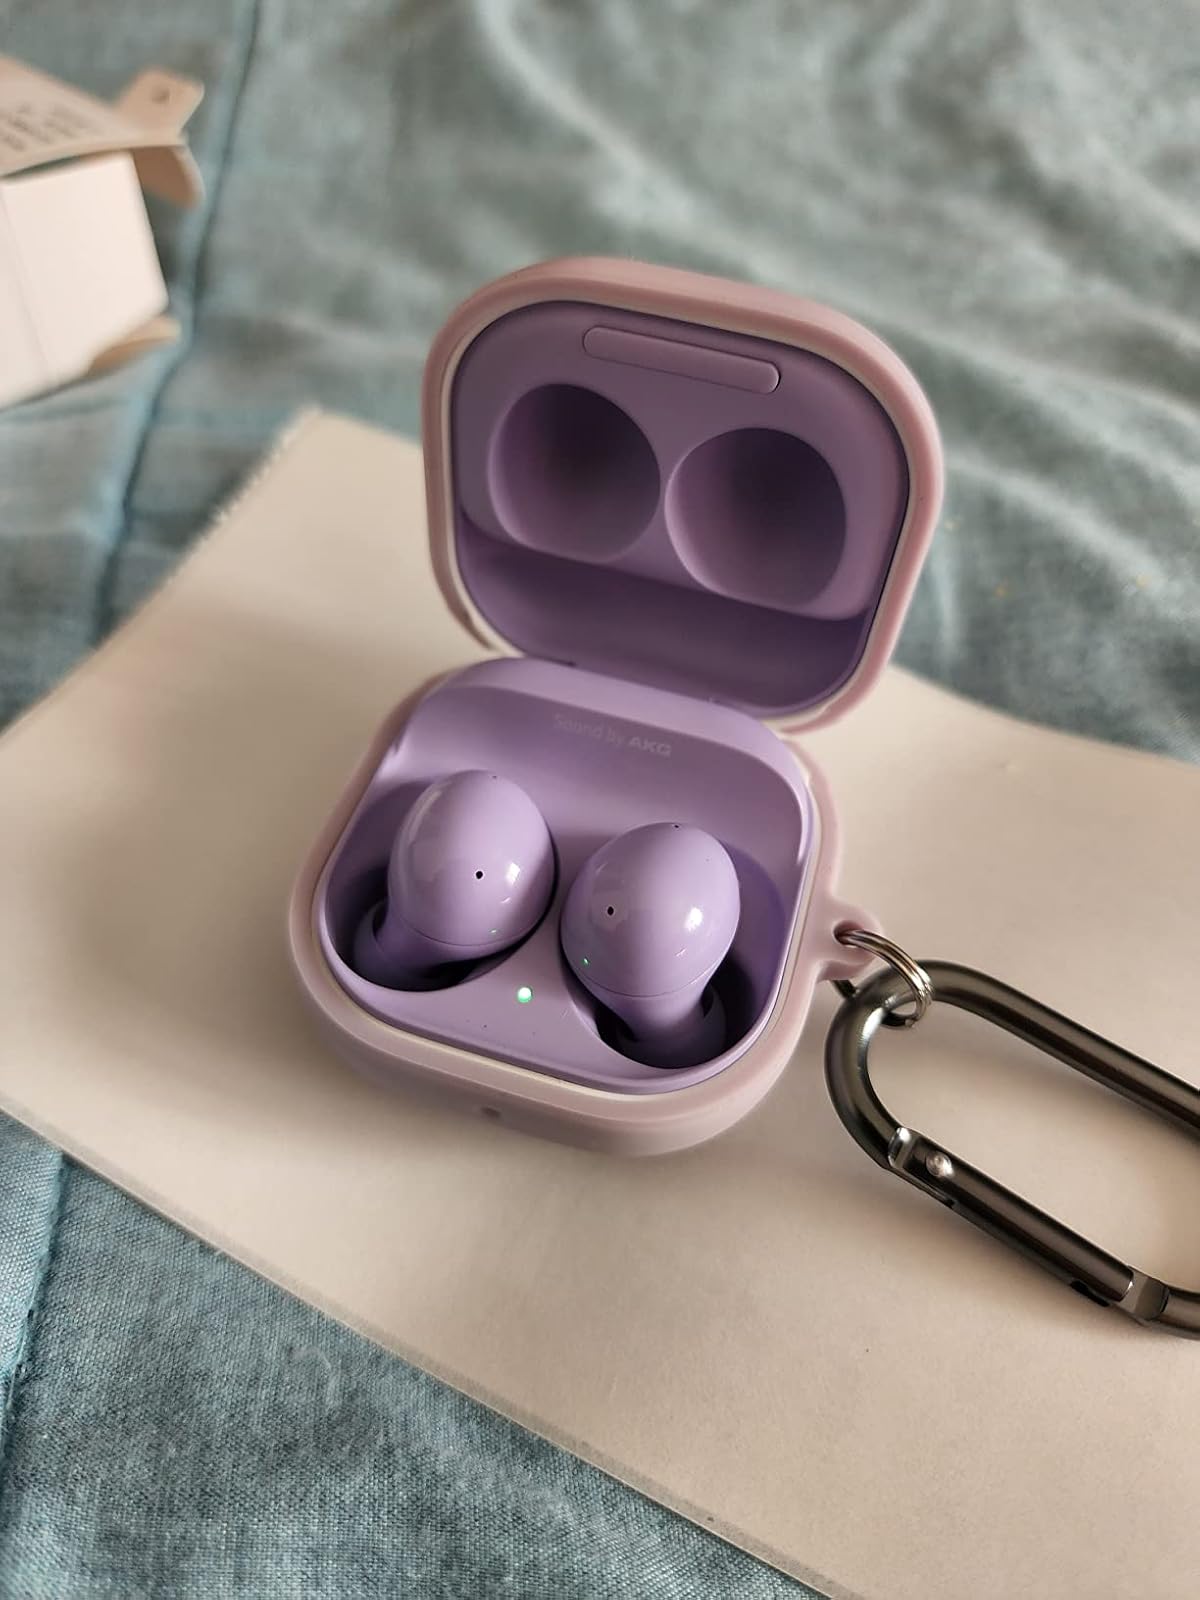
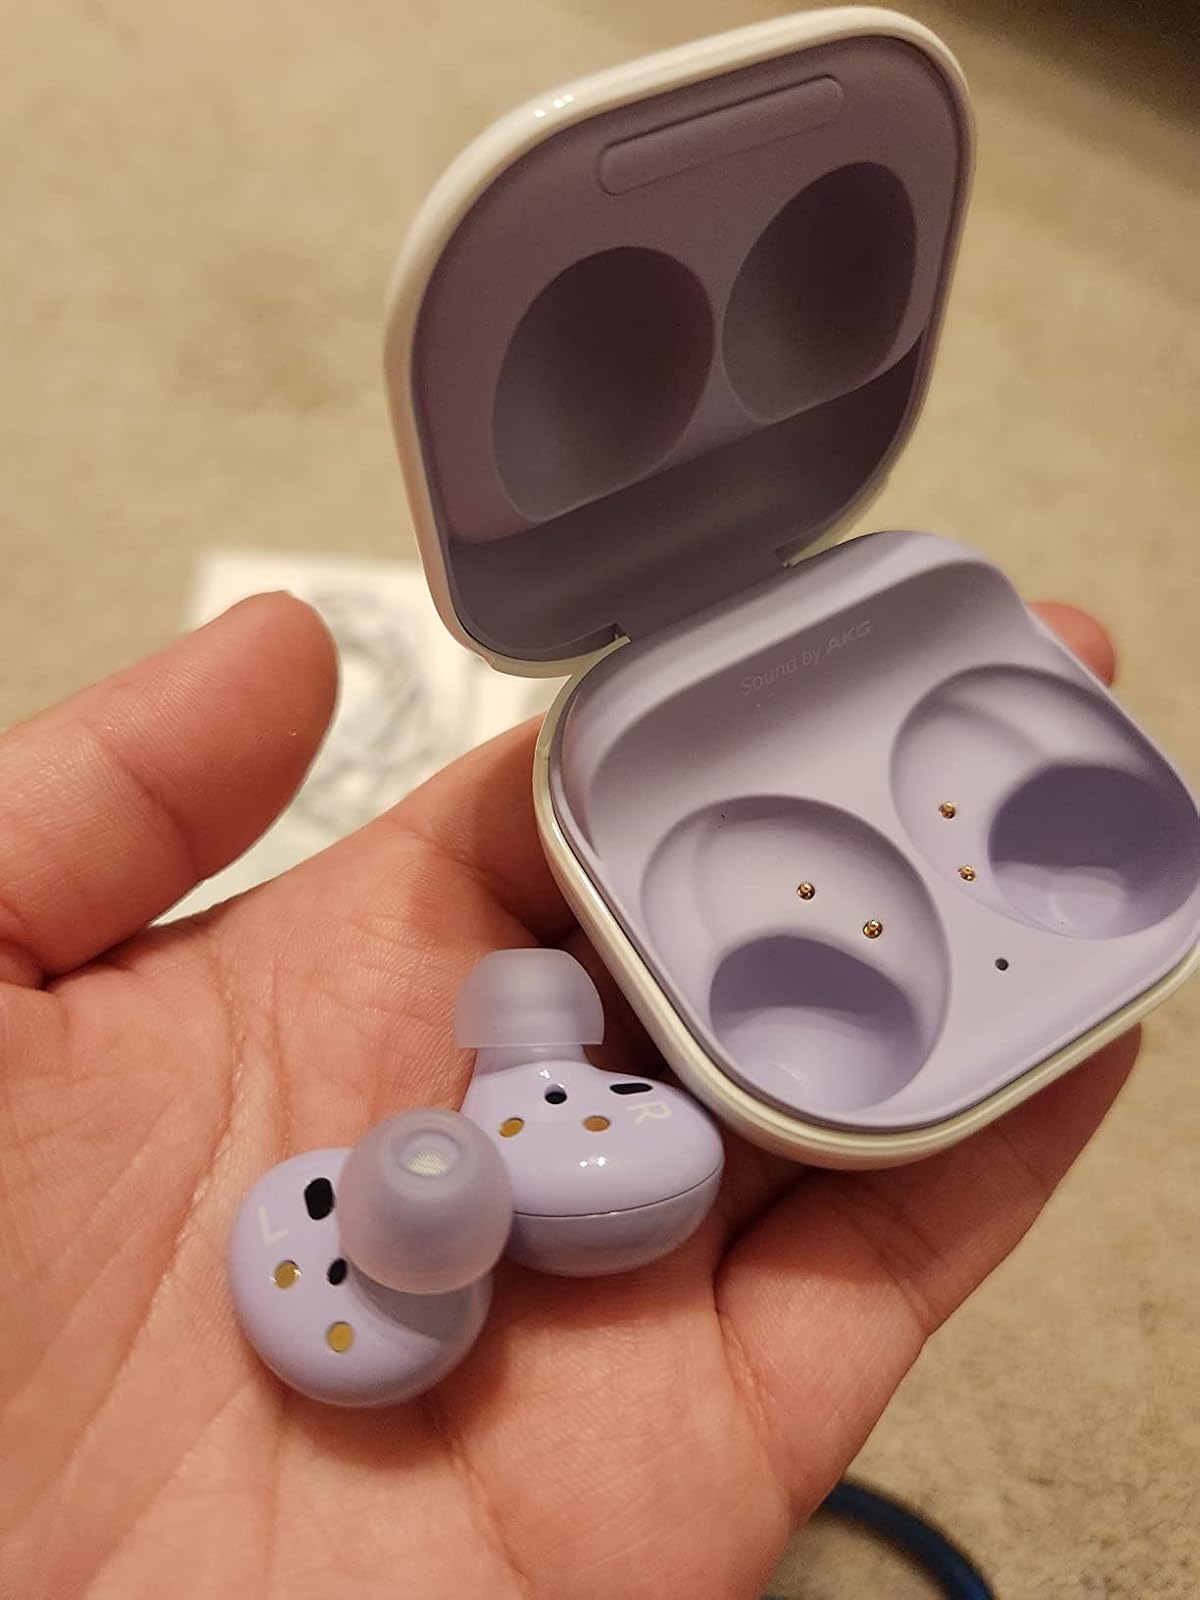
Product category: earbuds
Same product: yes